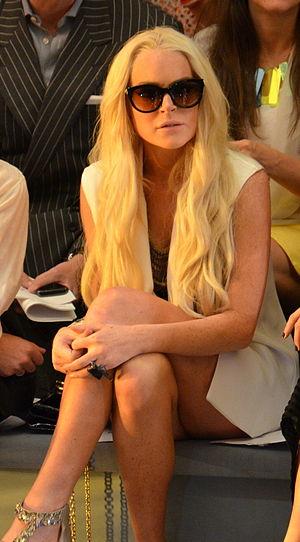
Lindsay Lohan [ˈlɪndzi ˈloʊən], née le 2 juillet 1986 à New York, est une actrice et chanteuse américaine.